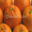
Label: orange